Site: brandenburg
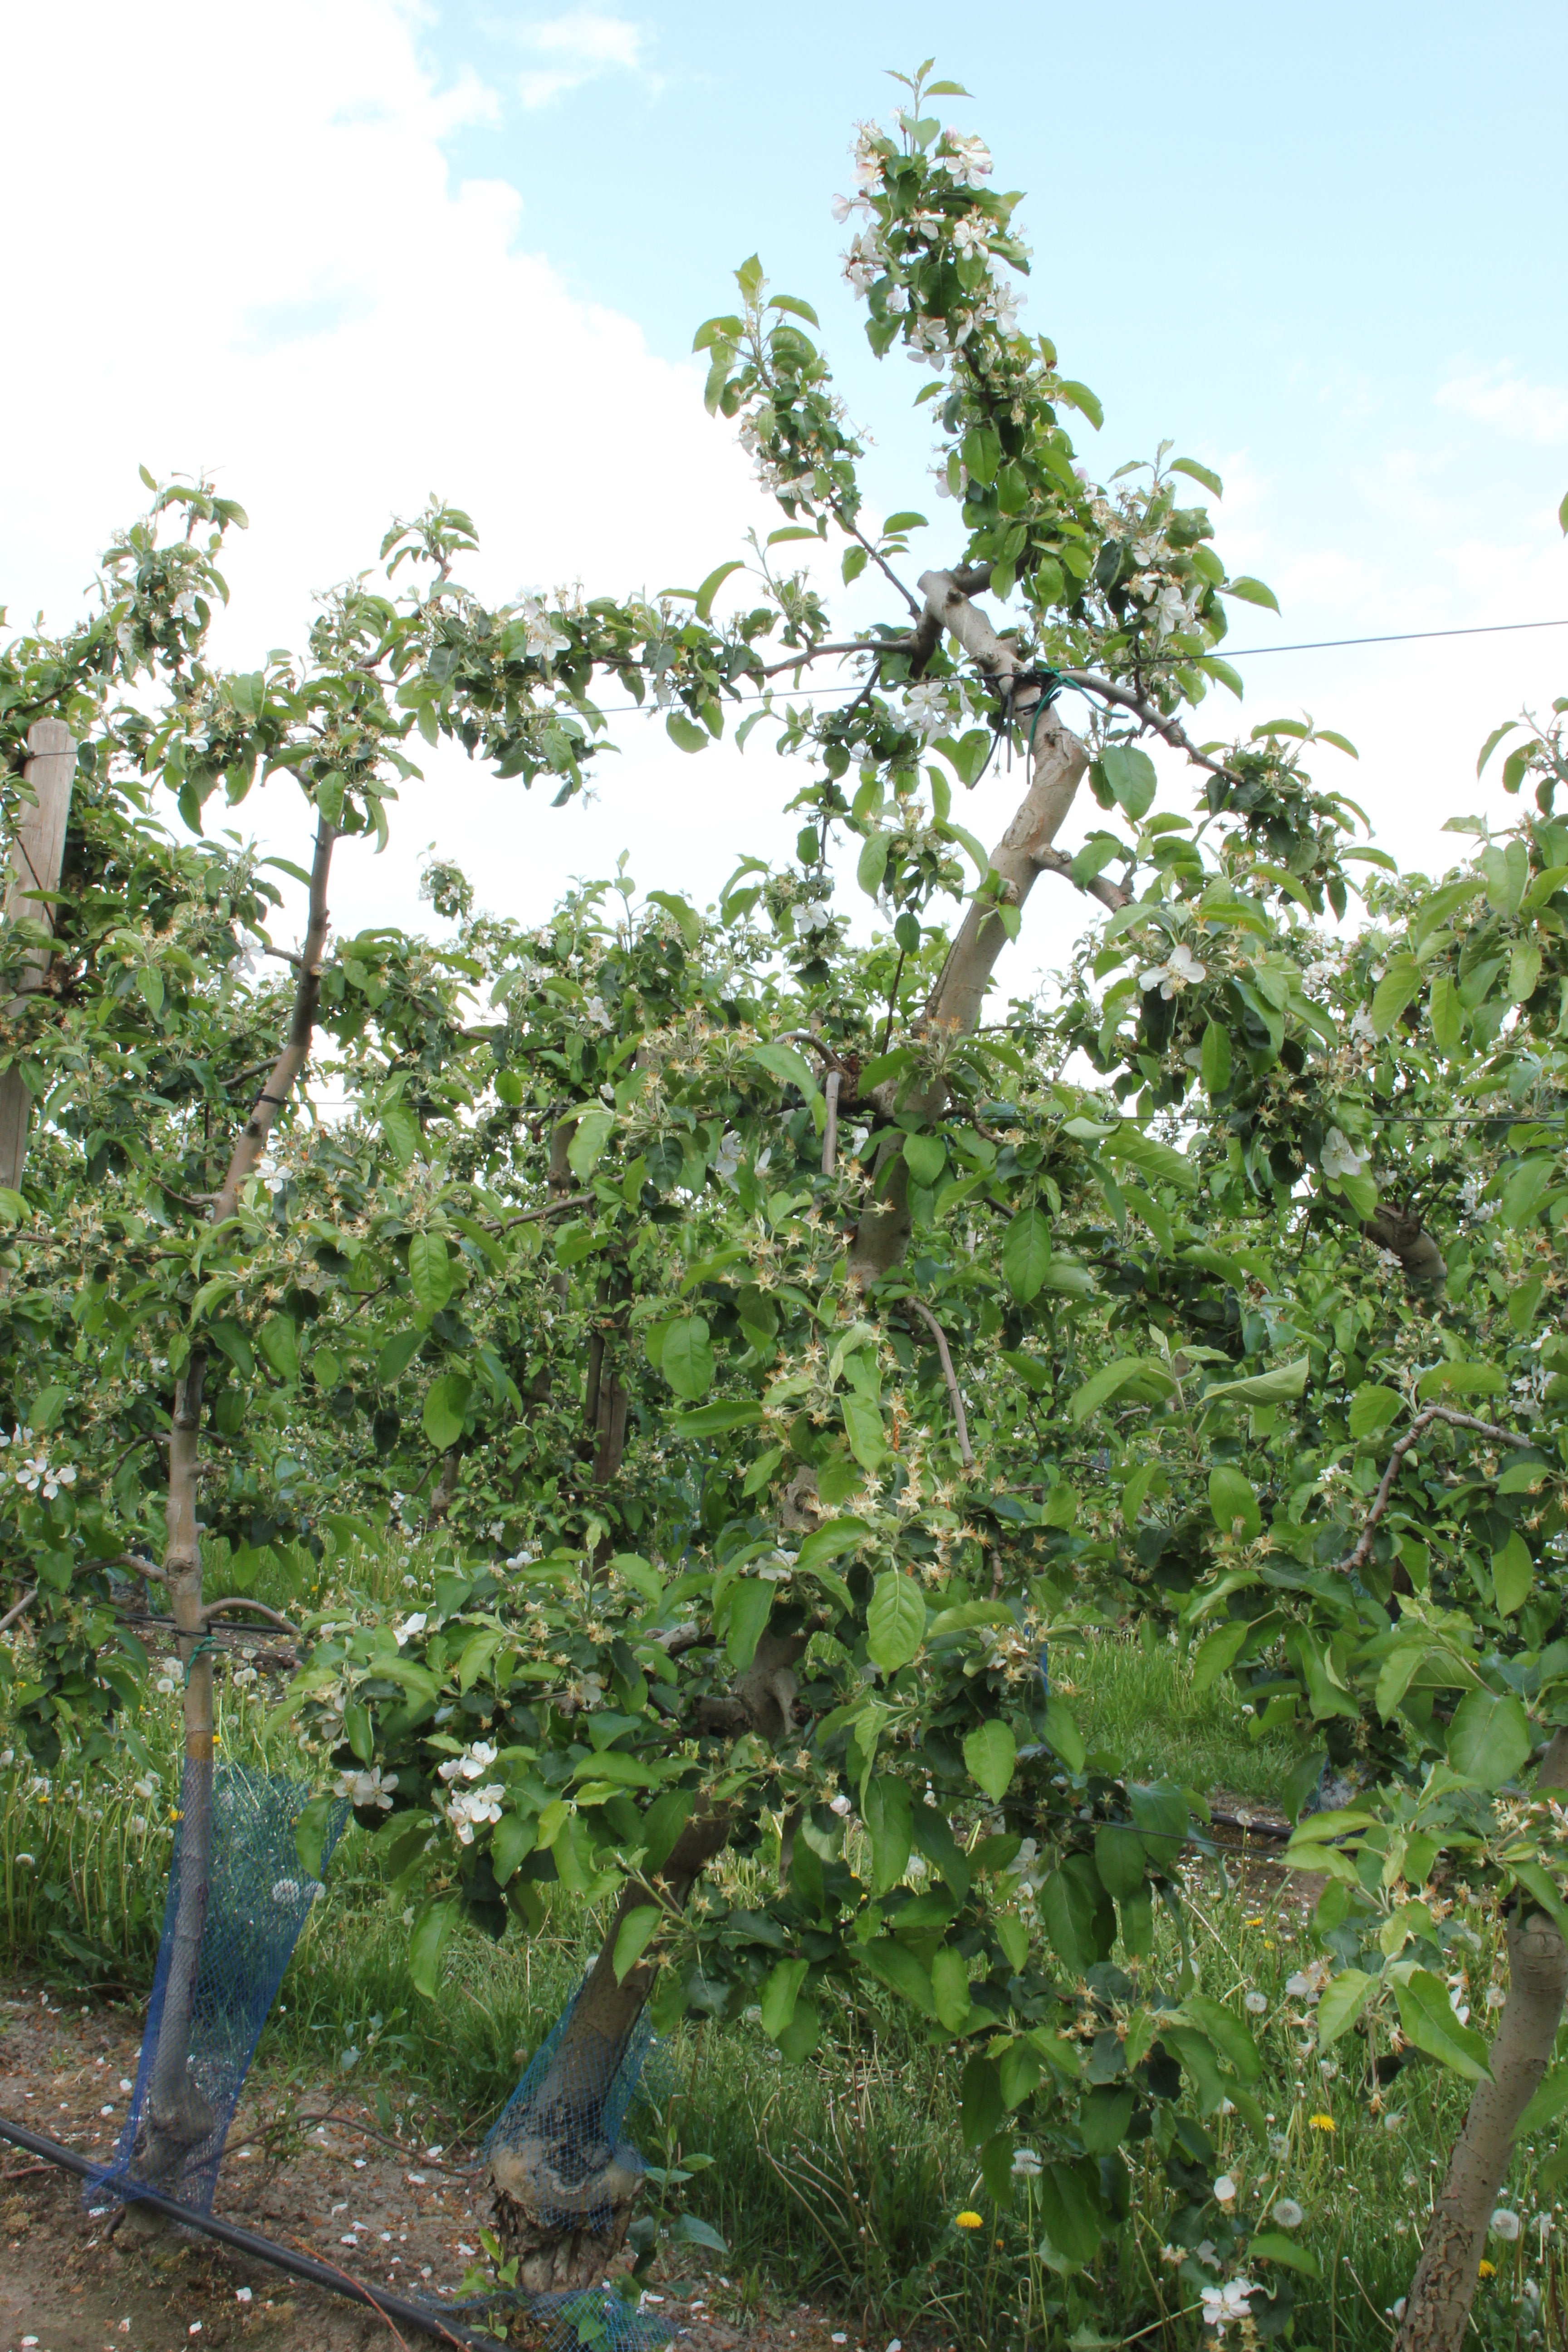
Growth stage (BBCH 67): Flowering